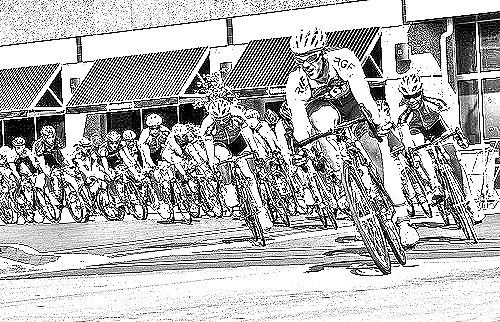
Portrait style: Sketch Portrait